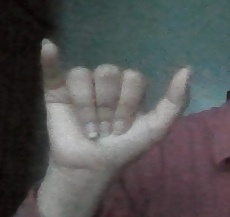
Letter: ya